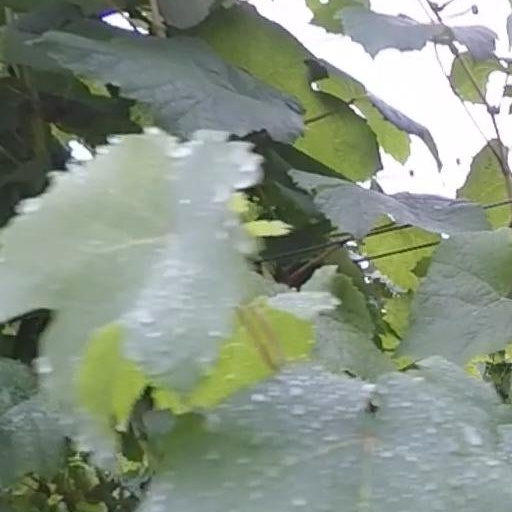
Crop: grape